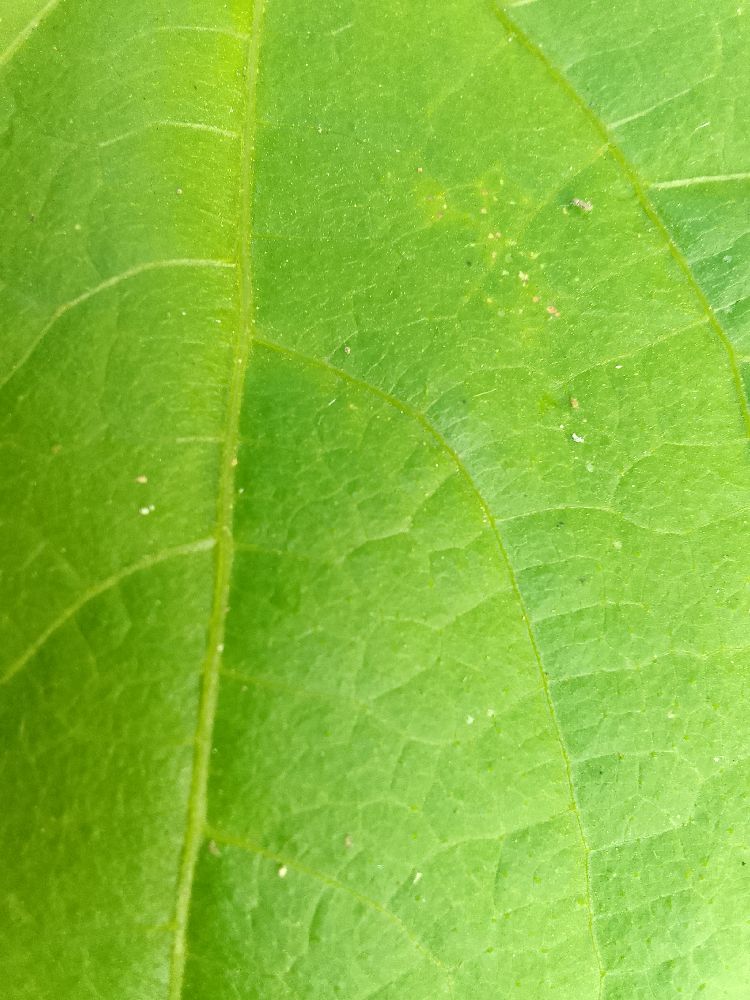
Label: healthy